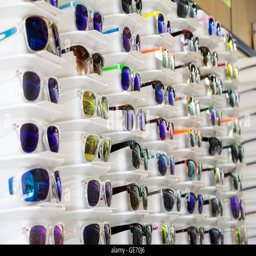
stand with industry on sale at the city market